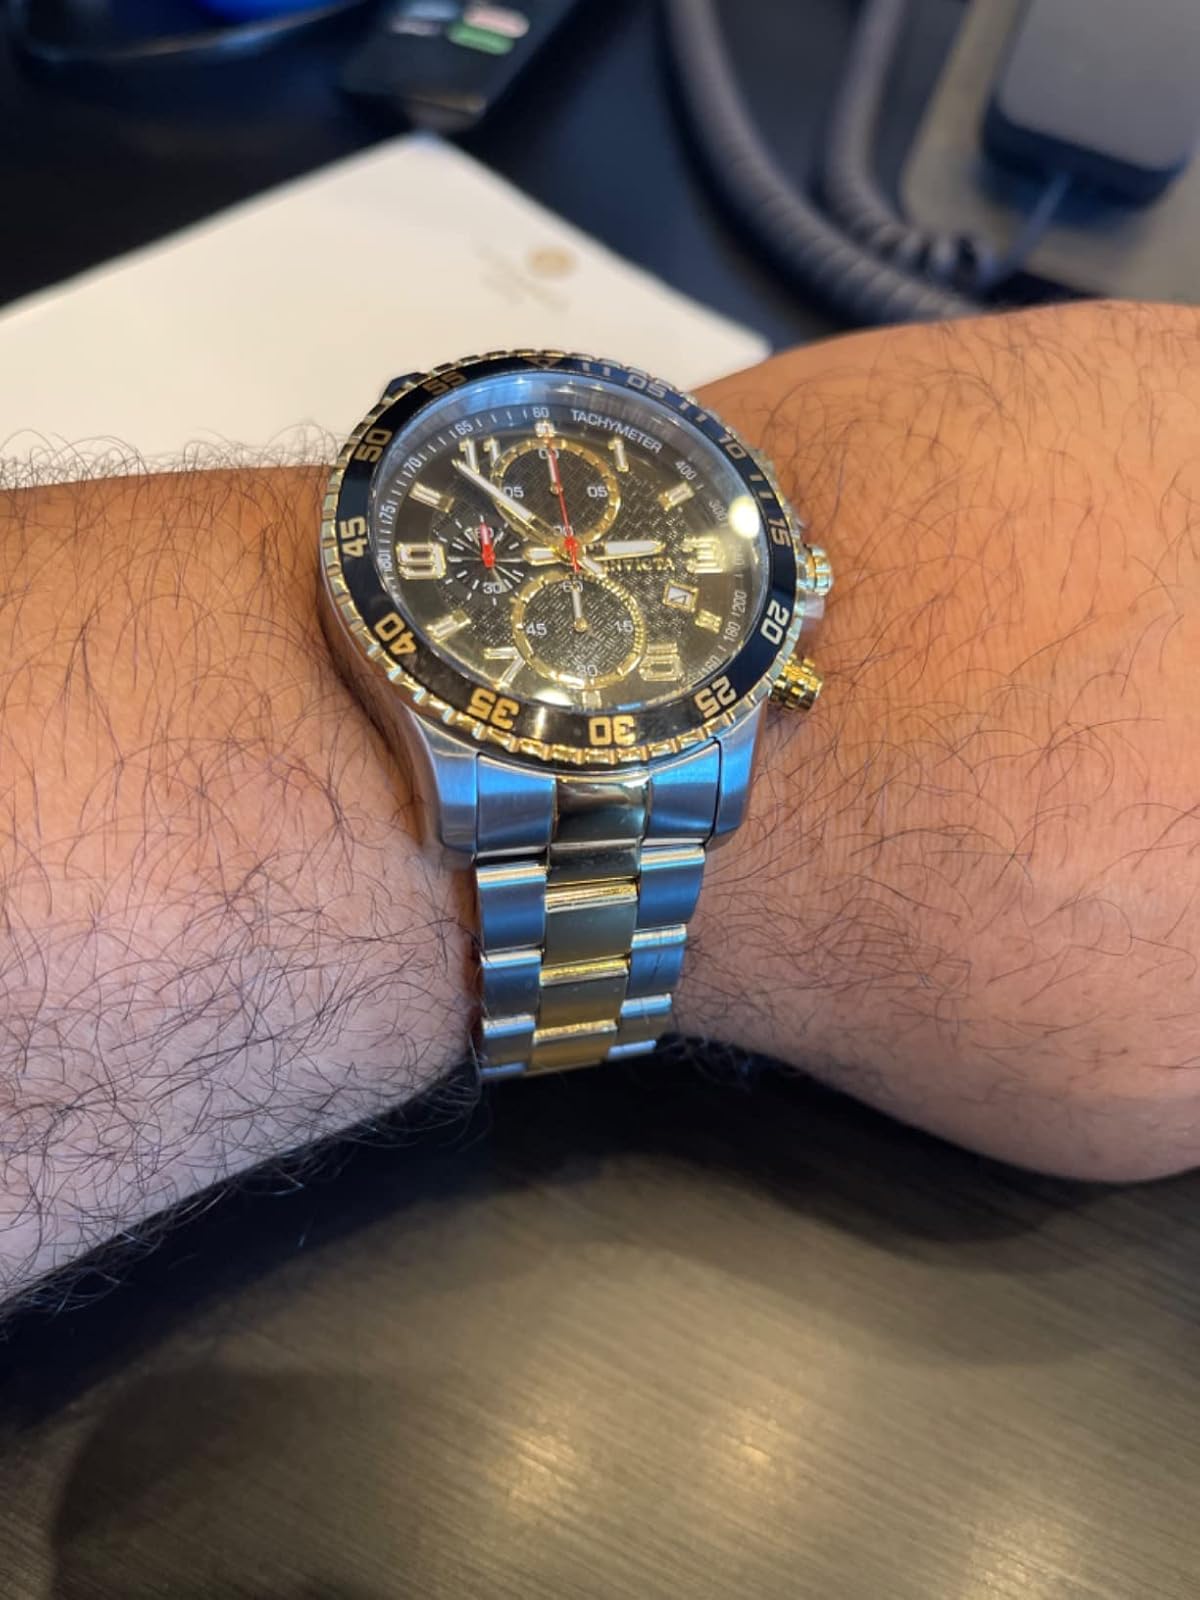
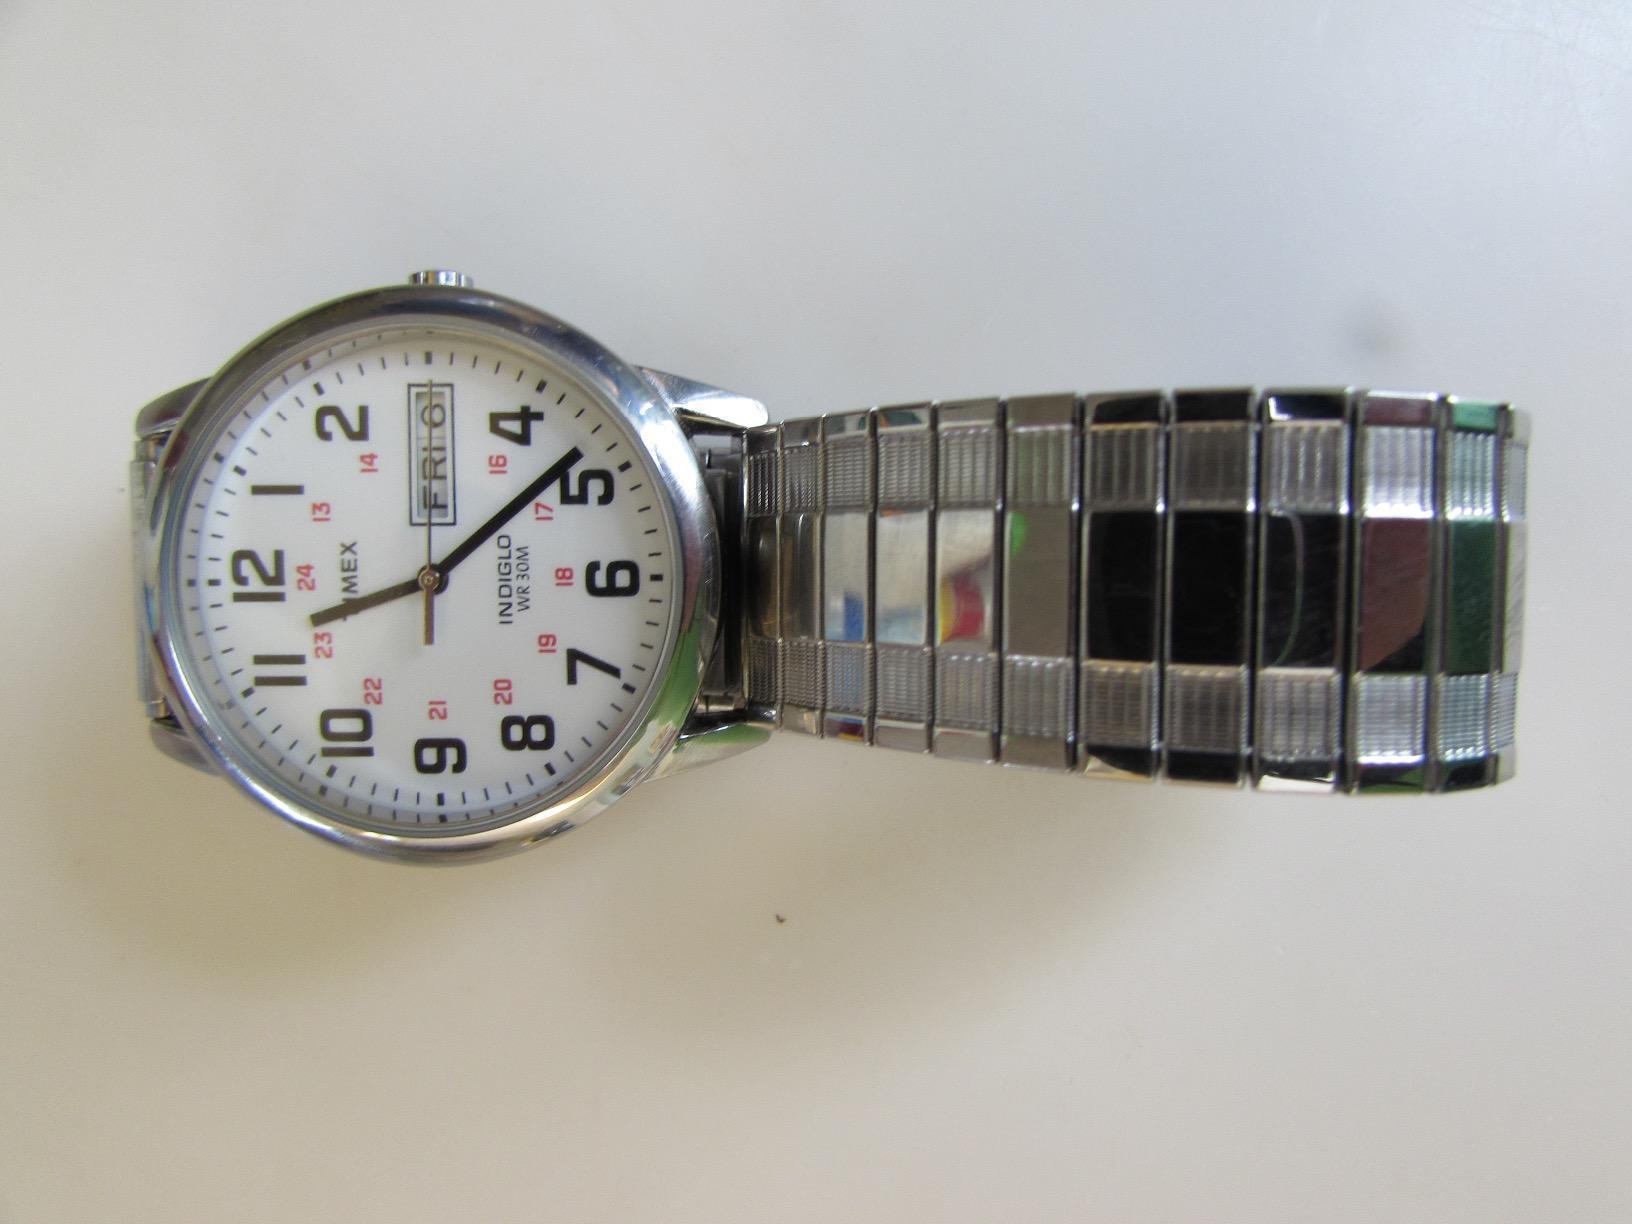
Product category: accessories_watch
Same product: no